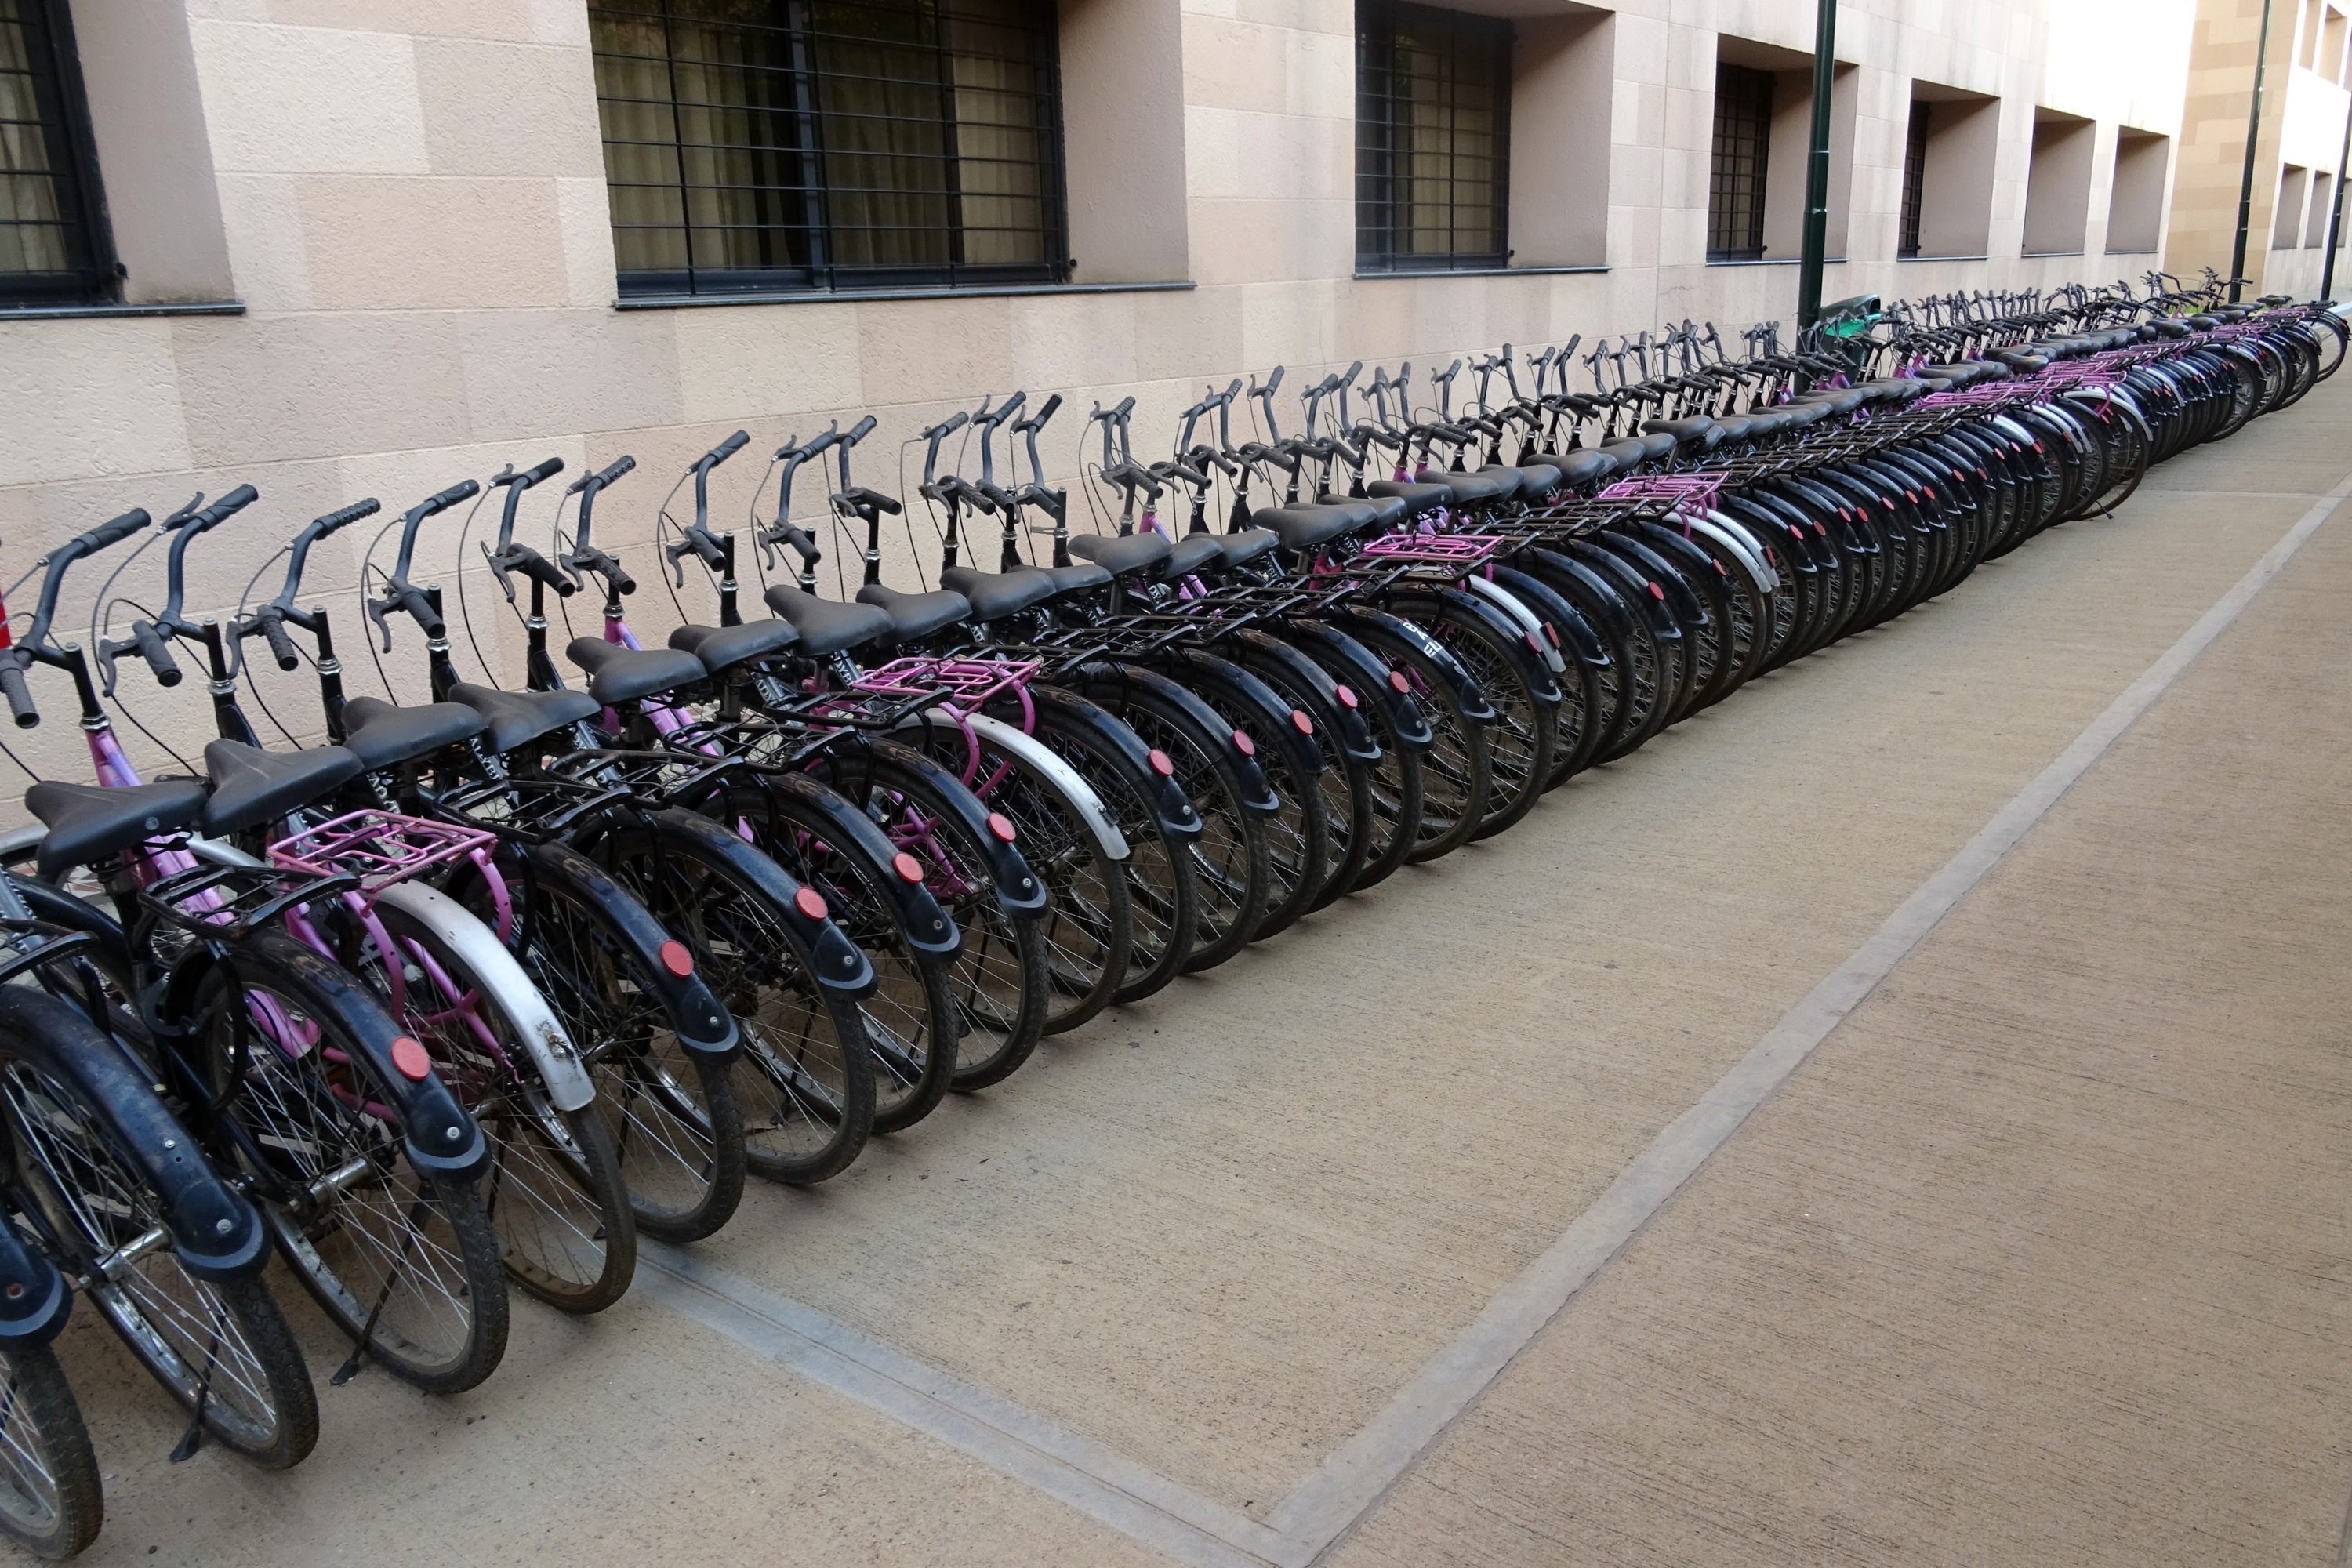
structure, bicycle, bike, parking, transport, vehicle, room, tire, cycle, india, bengaluru, infosys, ecofriendly, sport venue, automotive tire